List of birds of Connecticut

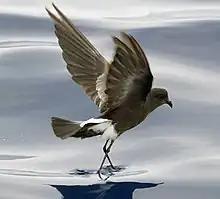
Wilson's storm-petrel

Loons are aquatic birds the size of a large duck, to which they are unrelated. Their plumage is largely gray or black, and they have spear-shaped bills. Loons swim well and fly adequately, but are almost hopeless on land, because their legs are placed towards the rear of the body. Three species have been recorded in Connecticut.